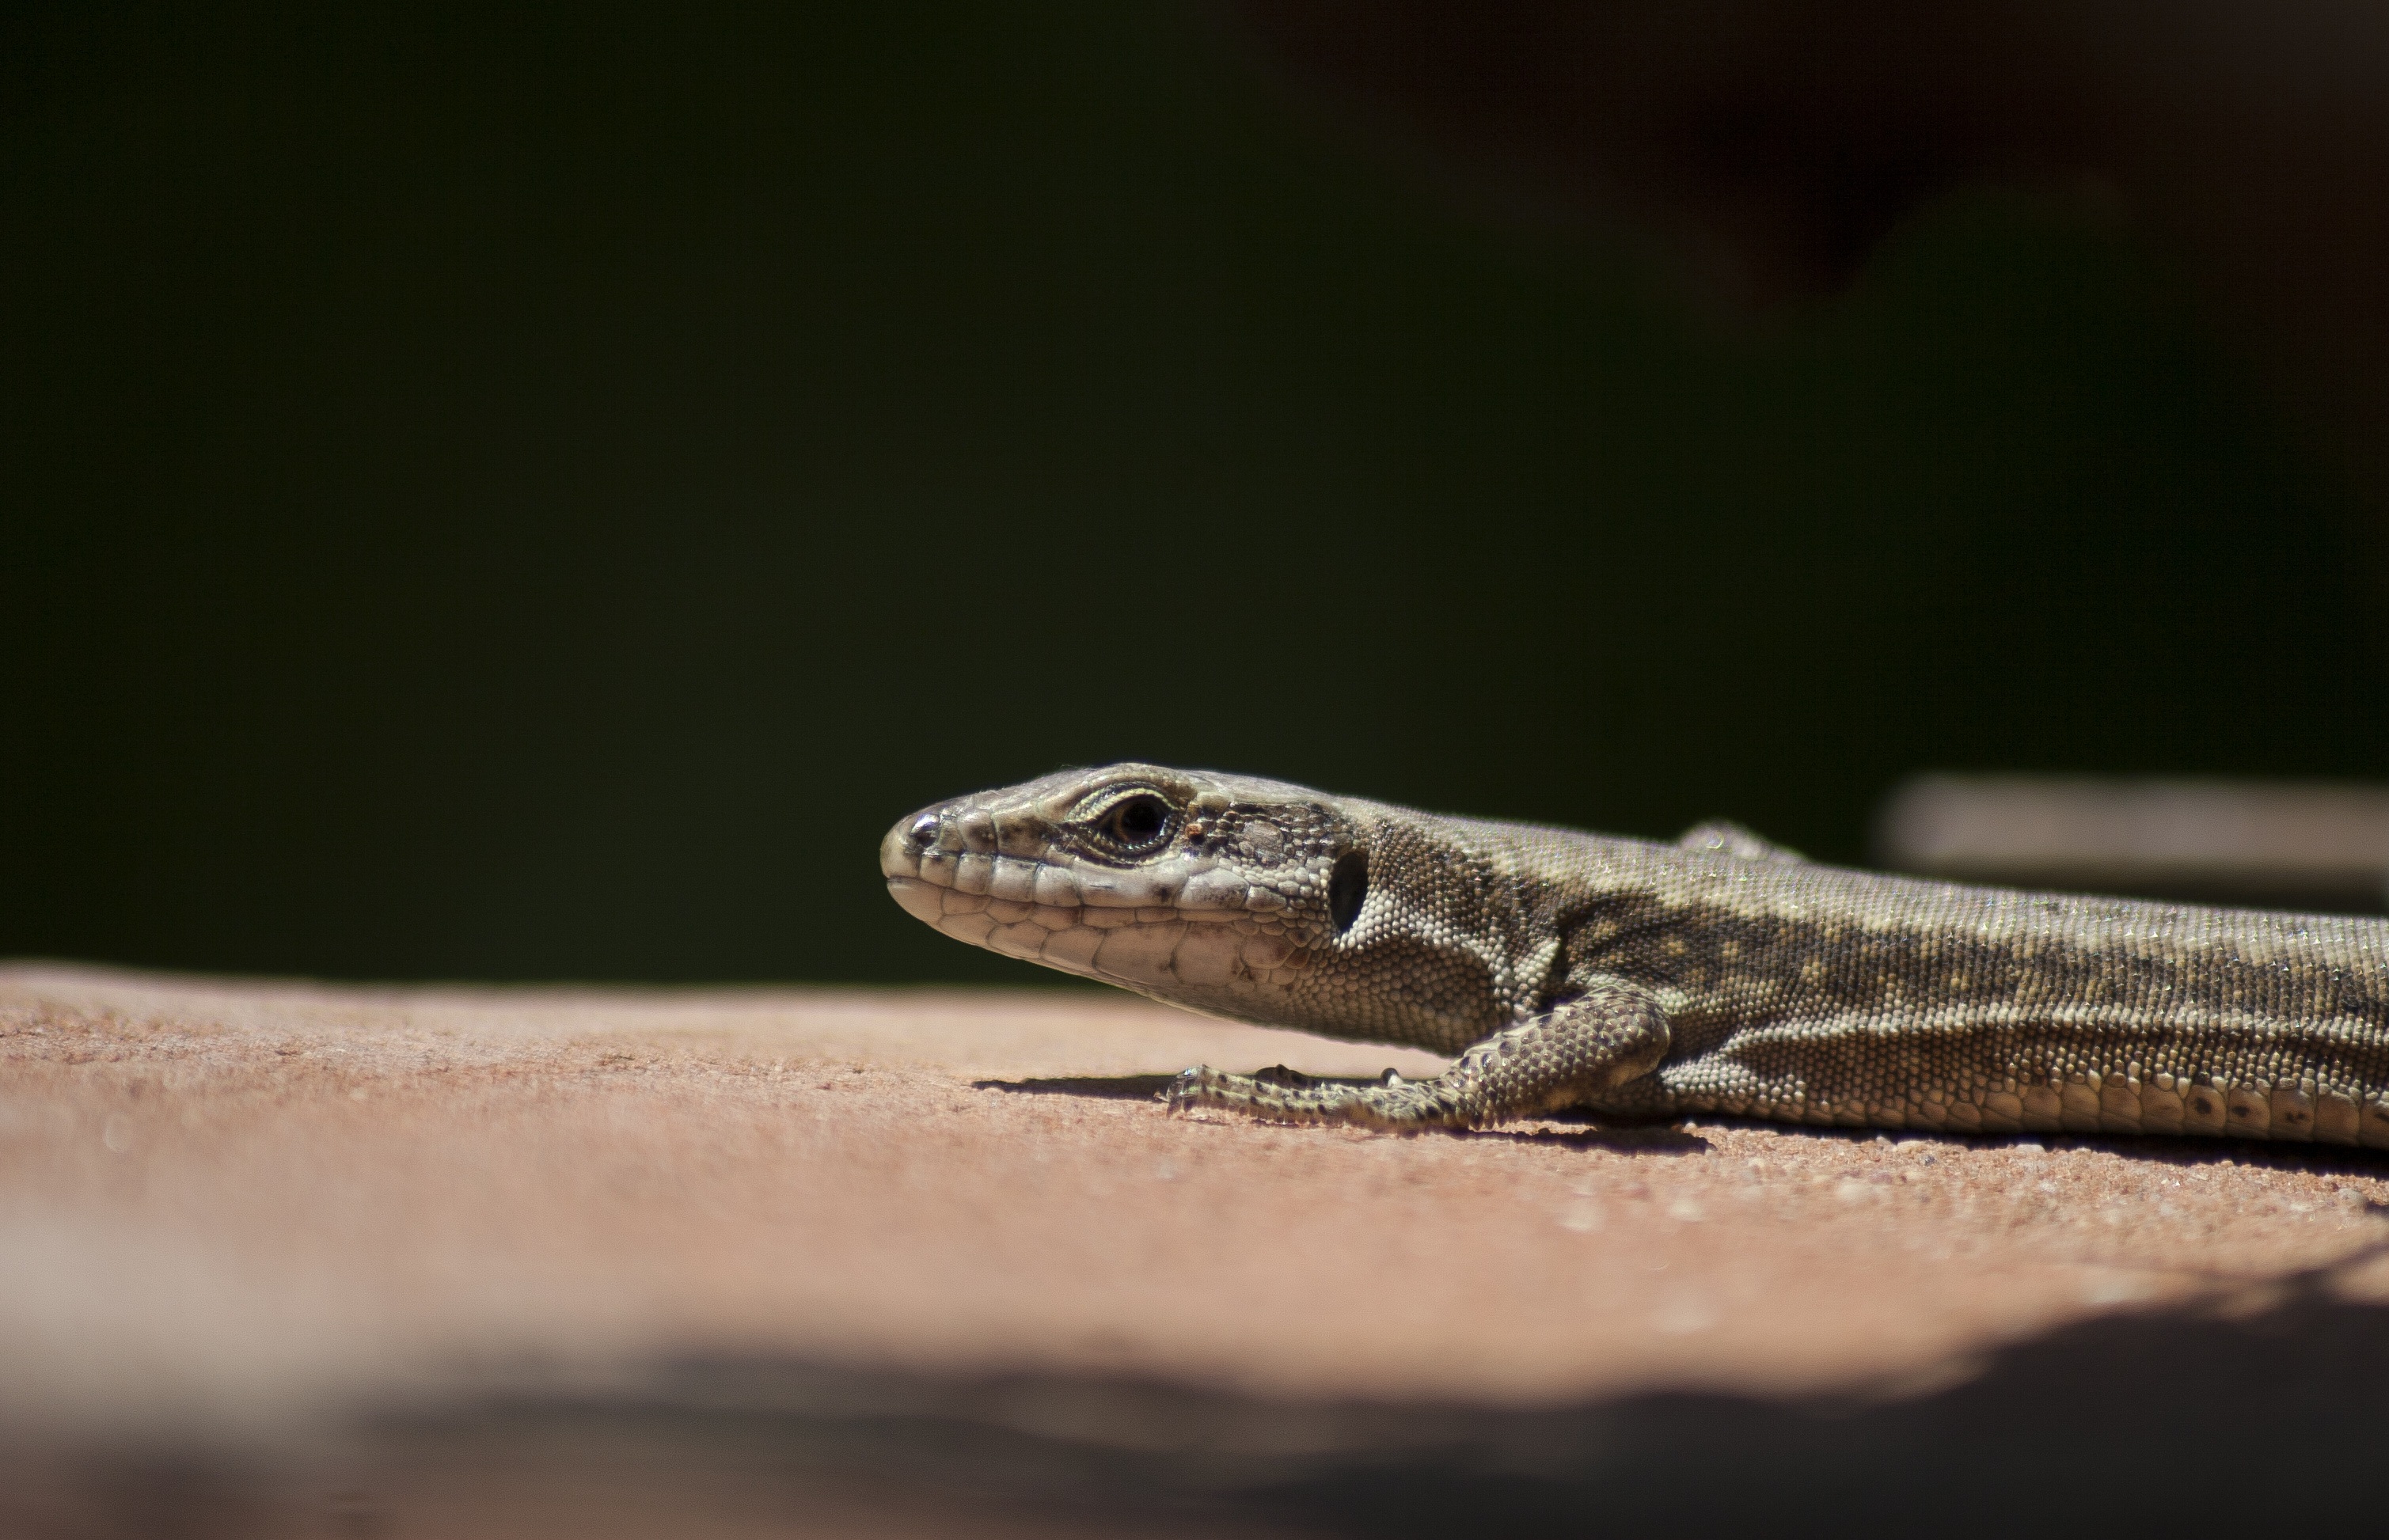
wildlife, reptile, fauna, lizard, gecko, close up, vertebrate, macro photography, black background, scaled reptile